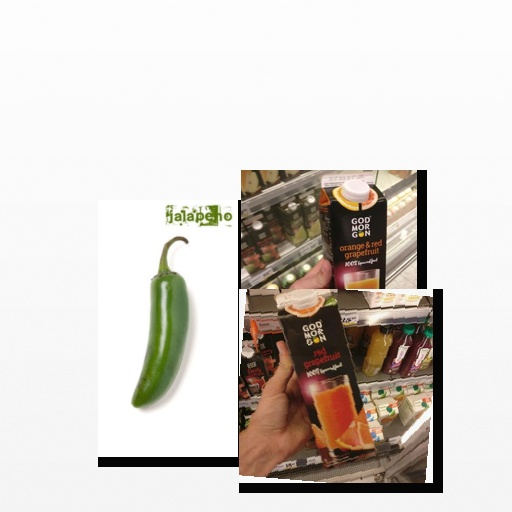
Food items: red_grapefruit_juice, jalapeno, grapefruit_juice